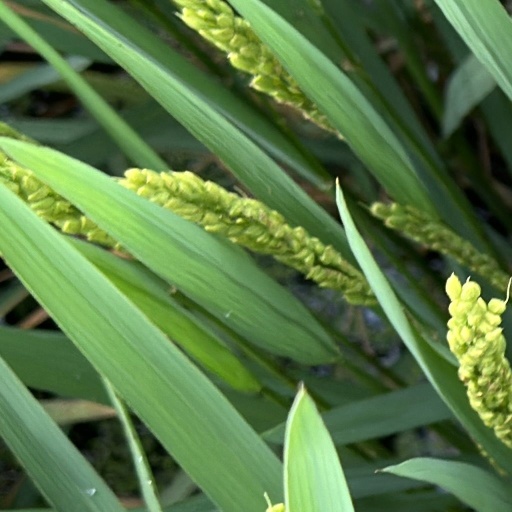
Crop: rice